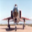
Label: airplane